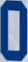
Number: 0